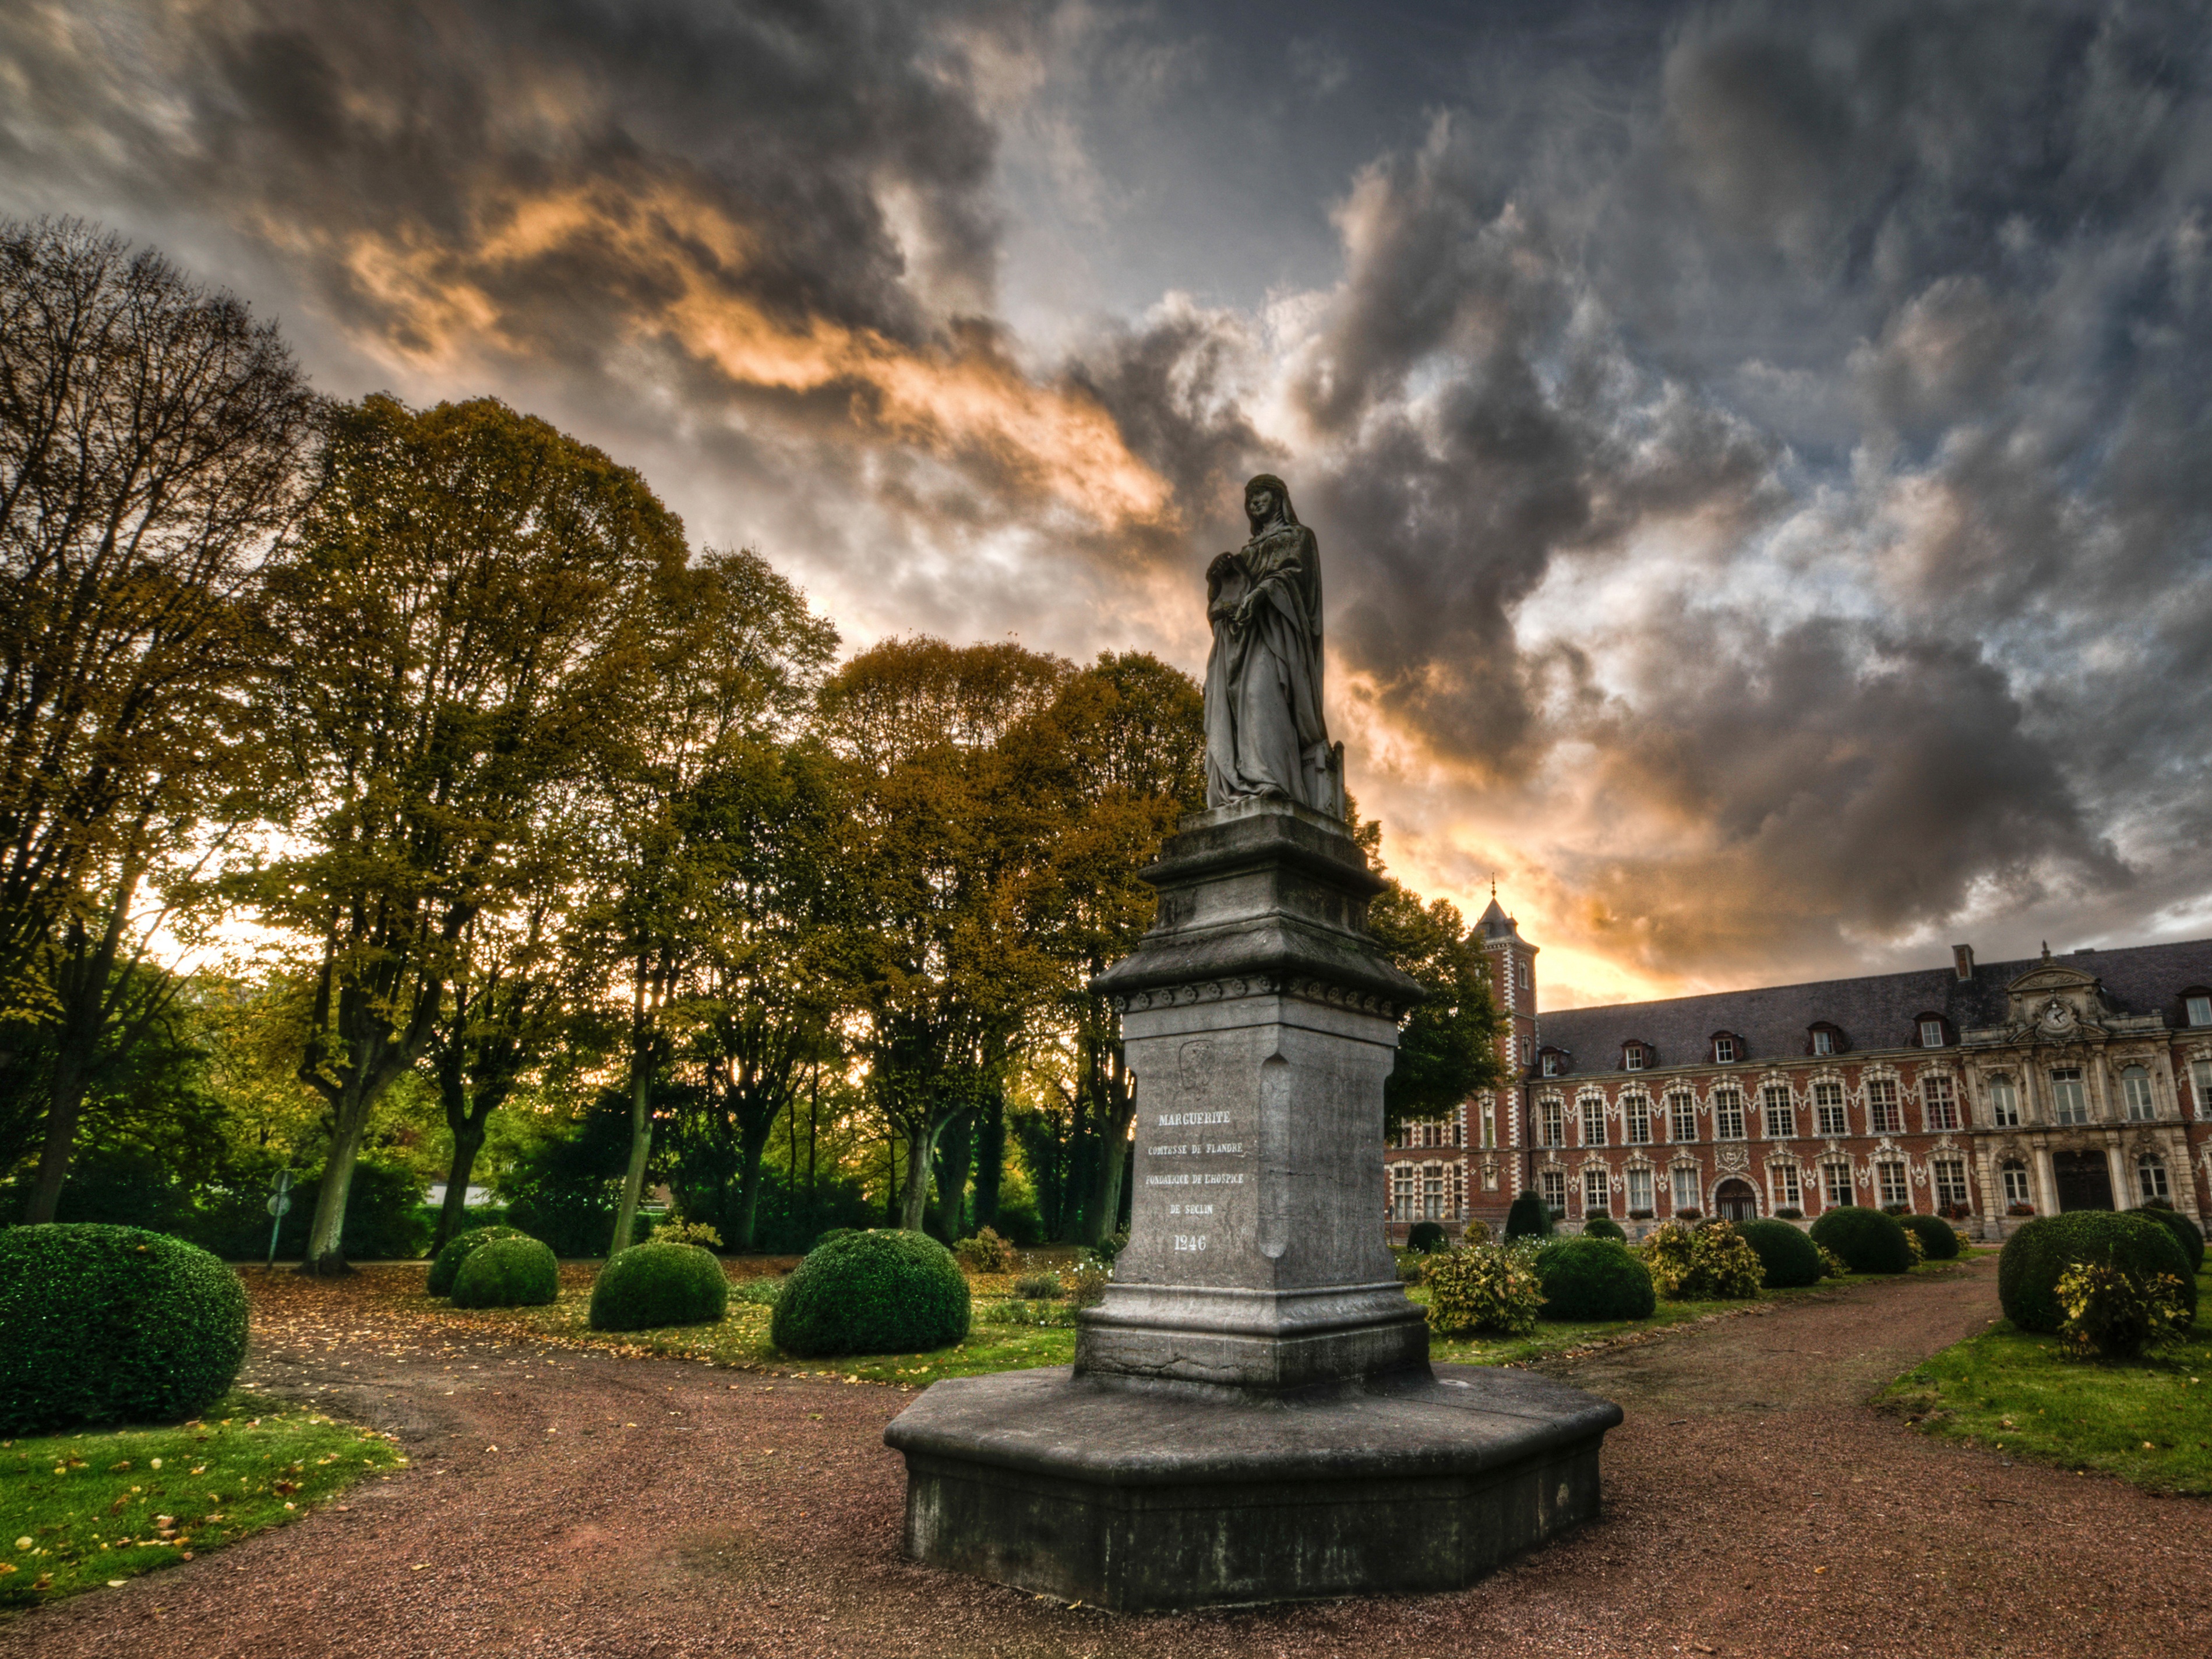
landscape, tree, nature, grass, cloud, plant, sky, sunlight, morning, dawn, monument, statue, evening, park, landmark, tourism, memorial, tourist attraction, archaeological site, meteorological phenomenon, historic site, woody plant, seclin, former psychiatric hospital